7th Heavy Anti-Aircraft Regiment, Royal Artillery

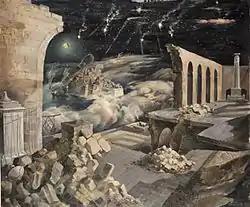
"Malta – the Harbour Barrage from the Upper Barracca", by Leslie Cole; depicting an AA gun (in the centre of the composition) firing during a night air raid.

By the end of 1940, 59th Light AA Bty had also arrived and joined 7th AA Rgt (which temporarily dropped the 'heavy'), manning Bofors guns. 7th AA's RHQ at Fort Manoel had the 4 x 3.7-inch guns of 10 HAA Bty, together with two Bofors, a Naval pom-pom, three Light machine guns (LMGs) and an old 4-inch gun known as 'Smyth' manned by a medical orderly and four officers' batmen.